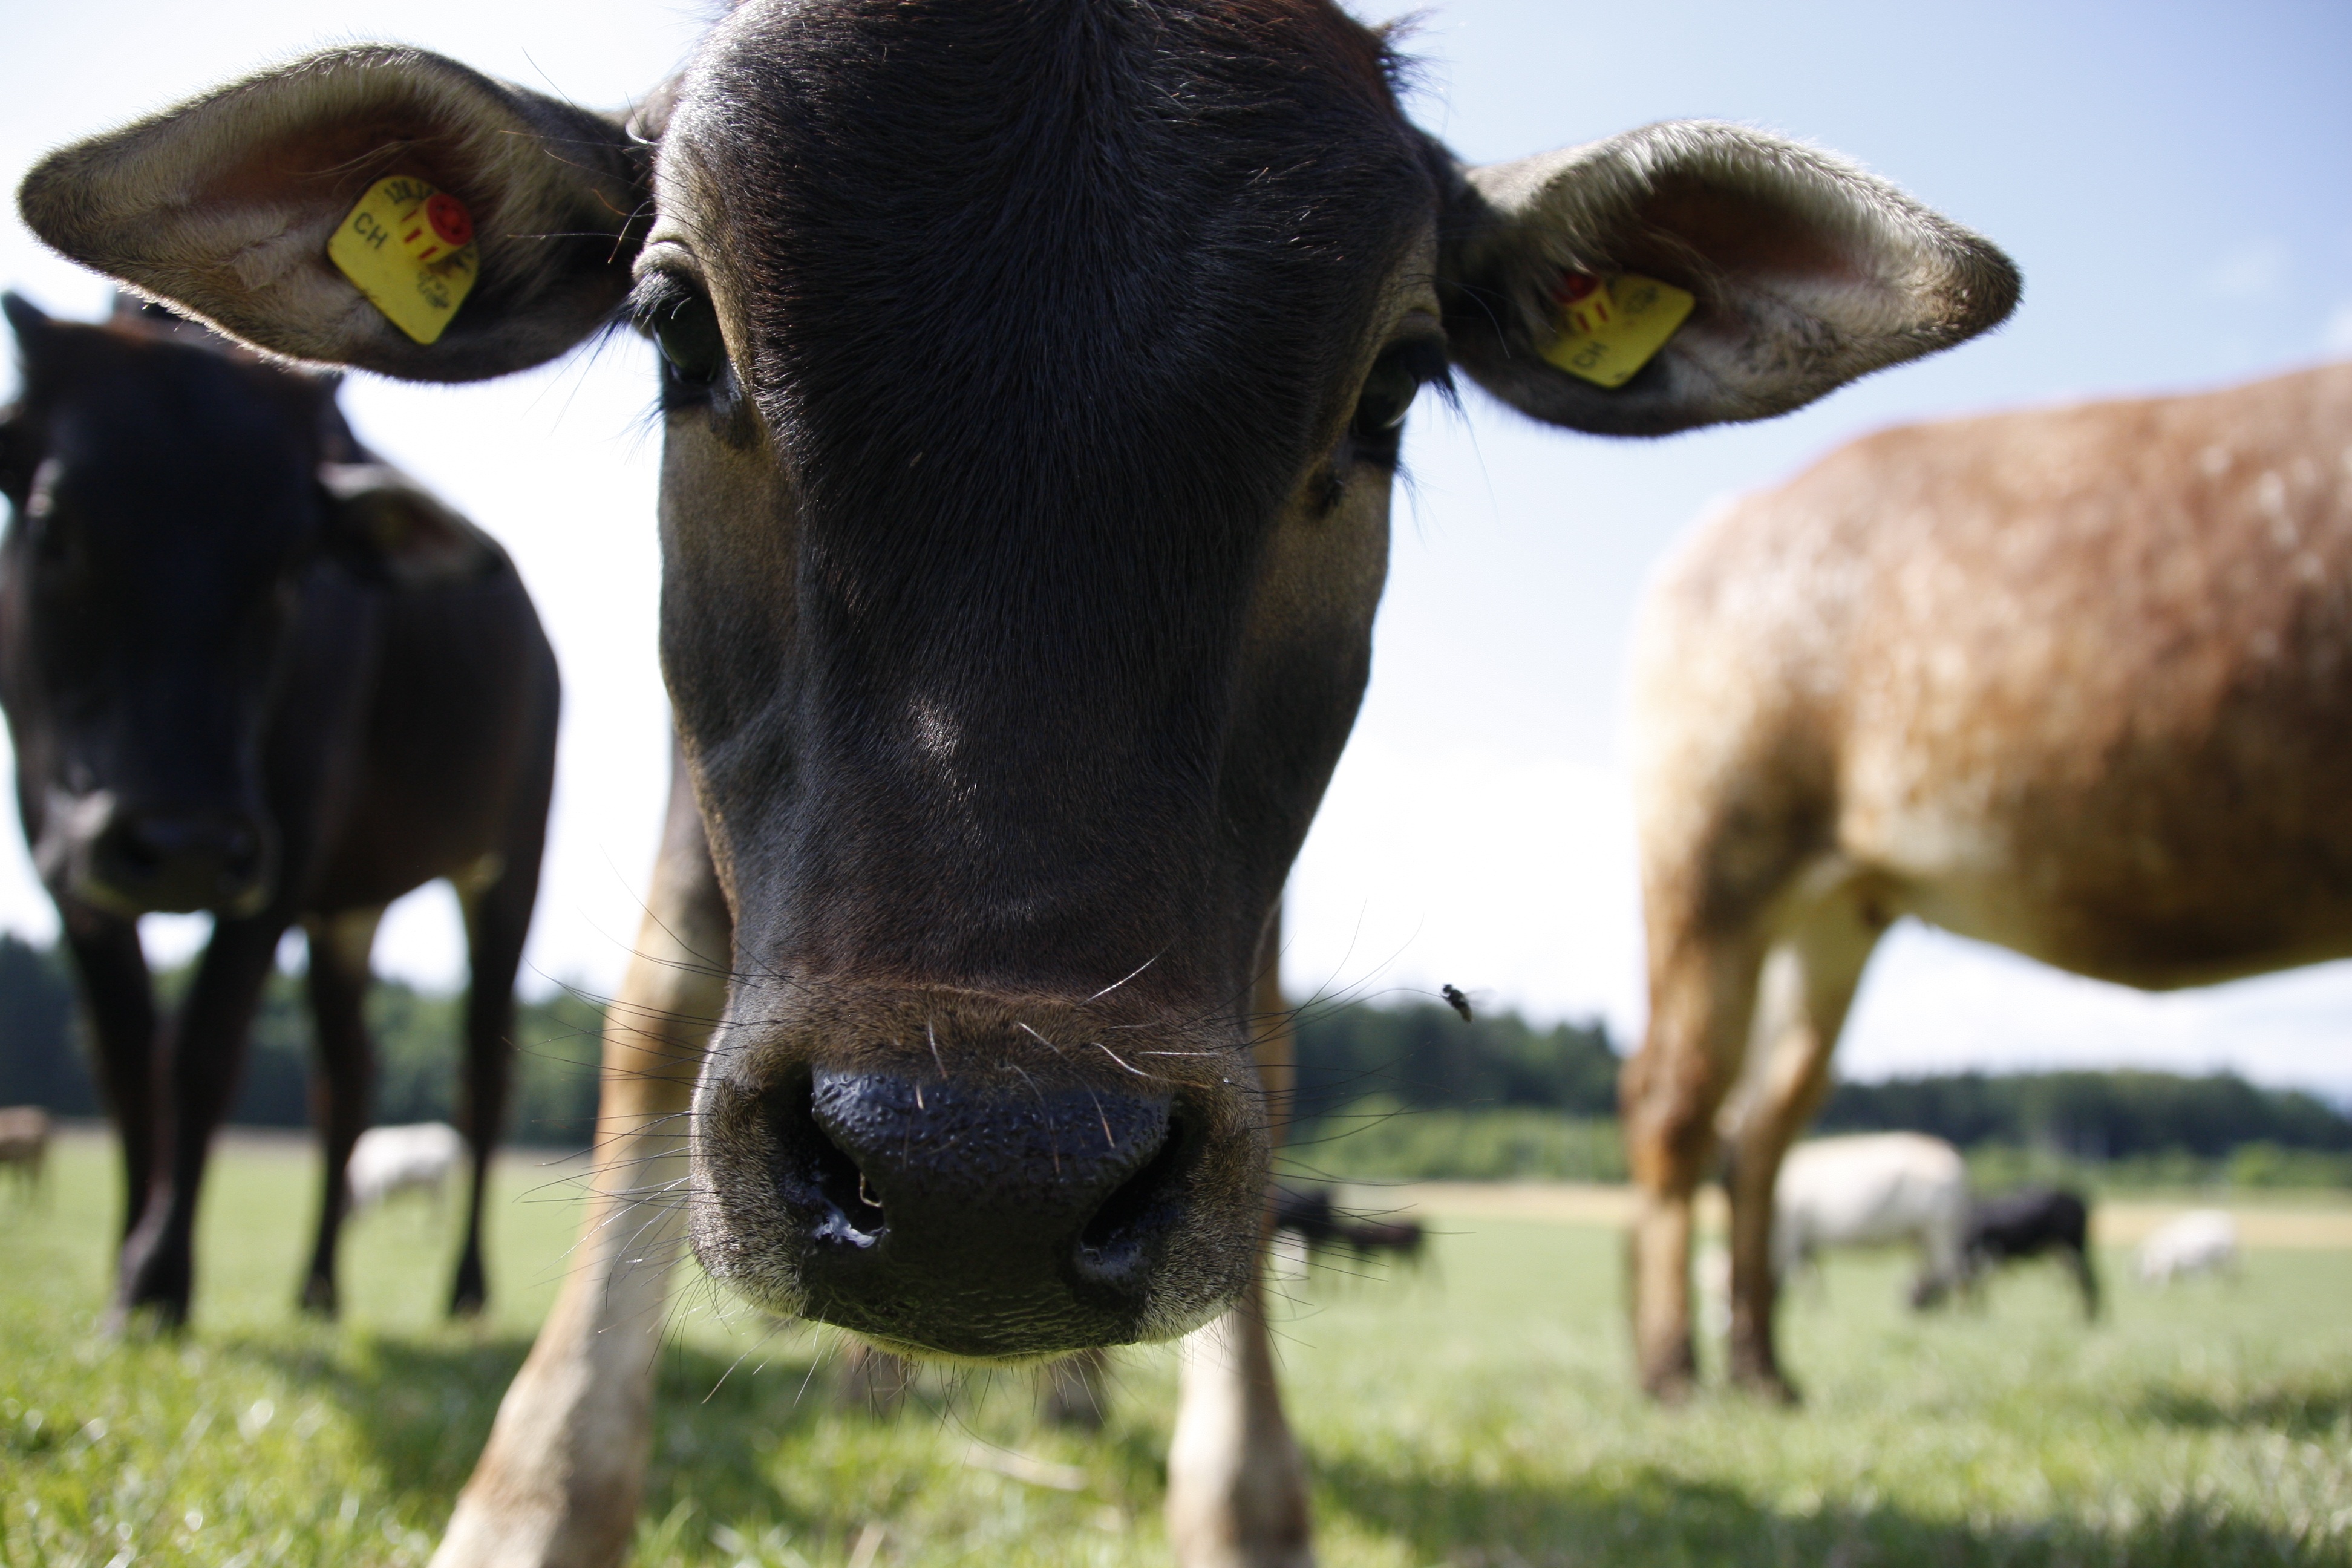
grass, field, farm, meadow, wildlife, horn, cow, pasture, grazing, mammal, fauna, calf, bull, vertebrate, dairy cow, zebu, cattle like mammal, cow goat family